Gaia BH1

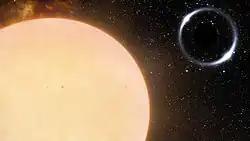
Artist's impression of the Sun-like star "(left)" and black hole "(top right)" in the Gaia BH1 system

Gaia BH1 was discovered in 2022 via astrometric observations with Gaia, and also observed via radial velocity. The discovery team found no astrophysical scenario that could explain the observed motion of the G-type star, other than a black hole. The system differs from "black hole impostors" such as LB-1 and HR 6819 in that the evidence for a black hole does not depend on the mass of the star or the inclination of the orbit, and there is no evidence of mass transfer. The discovery team also found a second system that is a candidate for containing a black hole, which was also reported by another team of astronomers, and was confirmed in 2023 as Gaia BH2.